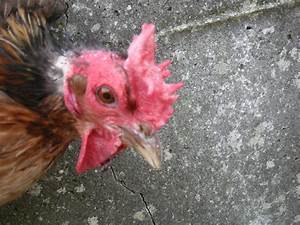
Label: chicken